Ingleton Waterfalls Trail

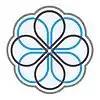
Ingleton Waterfalls Trail symbol

Starting in the Broadwood car park the trail takes walkers along the banks of the River Twiss, through Swilla Glenn with its coin embedded tree and on to Pecca Falls, Pecca Twin Falls, Holly Bush Spout and Thornton Force. A footbridge bridge crosses the Twiss and leads on to Twistleton Lane, which crosses out of the valley of the River Twiss at . Following Twistleton Lane down past Scar End Farm and Twistleton Hall the walk crosses Oddies Lane to Beezley's Farm.